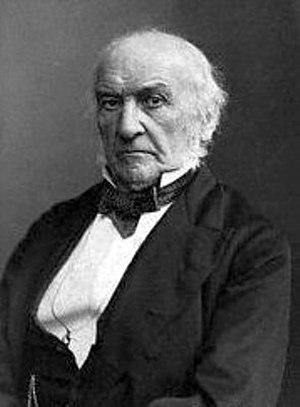
Le 10 Downing Street est la résidence officielle et le lieu de travail du Premier ministre du Royaume-Uni de Grande-Bretagne et d'Irlande du Nord, situé sur Downing Street dans la Cité de Westminster, près des chambres du Parlement, au cœur de Londres. La résidence est officiellement celle du Premier Lord du Trésor, mais ce poste est tenu conjointement à celui de Premier ministre depuis 1905. Boris Johnson en est le résident depuis le 24 juillet 2019.
Le révisionnisme sur le Risorgimento est le ré-examen des faits historiques ayant conduit à l'unification italienne et ses conséquences immédiates.
Les élections générales britanniques de 1886 se sont déroulées du 24 novembre au 18 décembre 1885. Ces élections sont remportées par les libéraux.
La paroisse de Gladstone est à la fois une paroisse civile et un district de services locaux canadien du Comté de Sunbury au Nouveau-Brunswick.
Les élections générales britanniques de 1886 se sont déroulées du 1ᵉʳ juillet au 27 juillet 1886. Ces élections sont remportées par le Parti conservateur de Lord Salisbury
Les élections générales britanniques de 1868 se sont déroulées du 17 novembre au 7 décembre 1868. Ces élections sont remportées par les libéraux. Ce sont les premières élections après le Reform Act de 1867 qui fait plus que doubler le nombre d'électeurs.
Les élections générales britanniques de 1892 se sont déroulées du 4 juillet au 26 juillet 1892. Ces élections sont remportées par le Parti conservateur de Lord Salisbury, mais les conservateurs n’obtiennent pas la majorité absolue. Les libéraux forment une coalition.
Les réclamations de l'Alabama sont des revendications pour des dommages, émises par le gouvernement fédéral des États-Unis contre le gouvernement du Royaume-Uni pour l'aide secrète fournie par ce dernier aux États confédérés d'Amérique, lors de la guerre de Sécession.